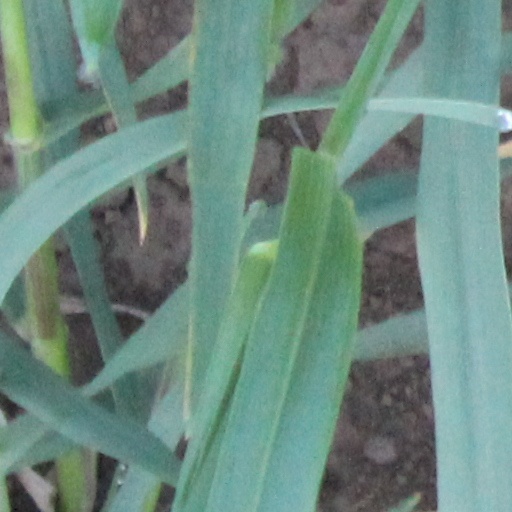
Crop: wheat